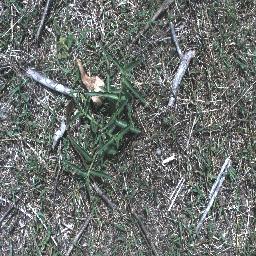
Label: negative